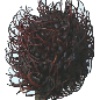
Label: Rambutan 1